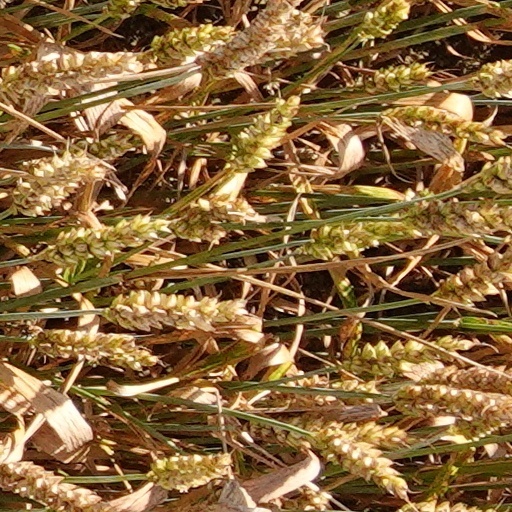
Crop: wheat